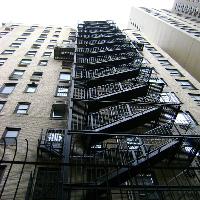
Weather: cloudy or overcast